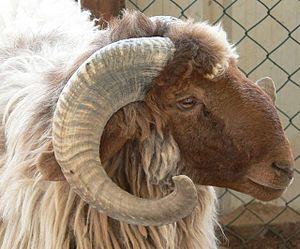
Le cheptel ovin mondial compte un milliard de têtes. Classées par pays, voici une liste des principales races de moutons connues :